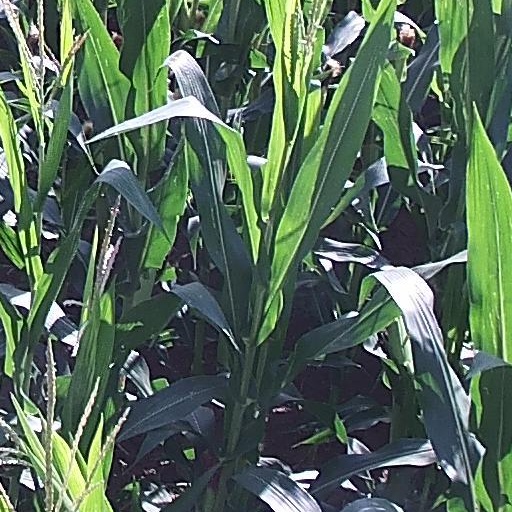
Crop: maize; corn